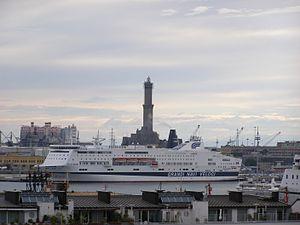
L’Excelsior est un cruise-ferry construit par le chantier Fincantieri Sestri, à Gênes en Italie pour l'armateur Grandi Navi Veloci. Il est le sister-ship de l’Excellent construit un an auparavant. Le nom "Excelsior" provient d'un mot latin signifiant « plus haut, plus élevé »